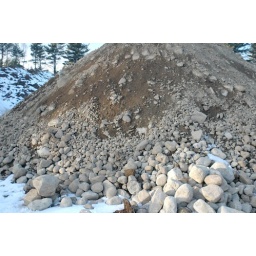
Mostly sand and light-colored. Cobbles rounded in river channel under ice (esker)